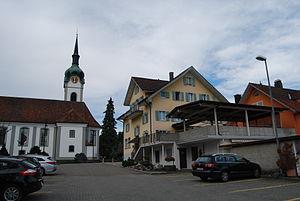
Inwil est une commune suisse du canton de Lucerne, située dans l'arrondissement électoral de Hochdorf.